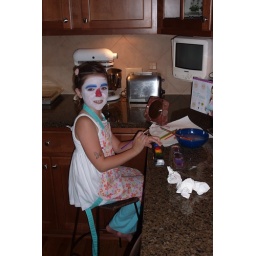
she loves face painting...she was a dog and a cat earlier in the week